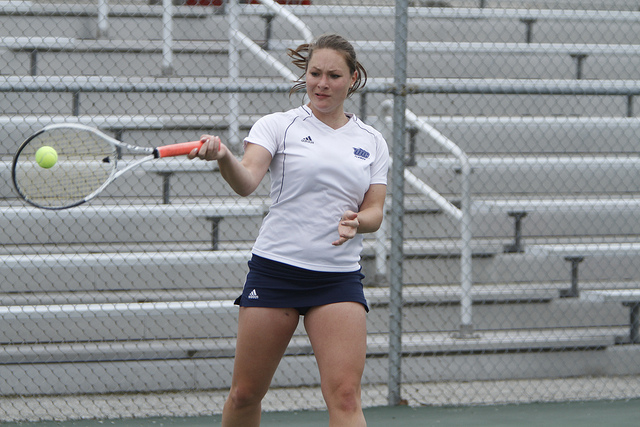
vận động viên tennis nữ đang cầm vợt thi đấu trên sân